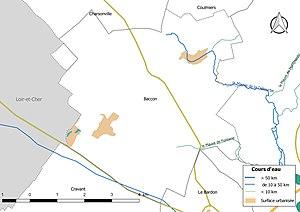
Carte du réseau hydrographique de la commune de fr:Baccon (France).
Baccon est une commune française située dans le département du Loiret en région Centre-Val de Loire.